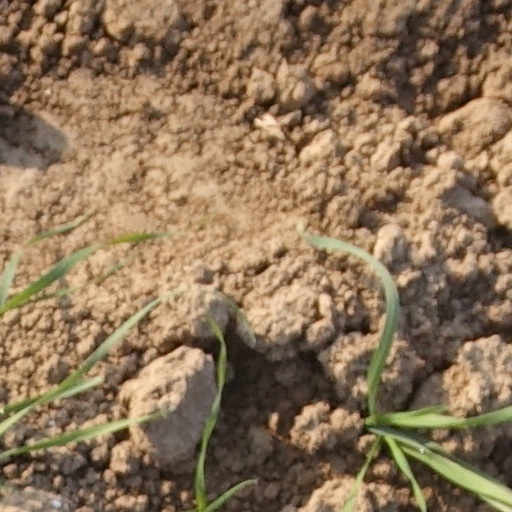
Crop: wheat